Quechee Gorge Bridge

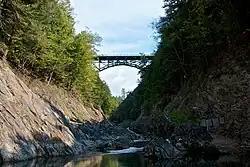

The Quechee Gorge Bridge is a historic bridge, carrying U.S. Route 4 (US 4) across Quechee Gorge, near the Quechee village of Hartford, Vermont. Built in 1911, it is Vermont's oldest surviving steel arch bridge. It was listed on the National Register of Historic Places in 1990.